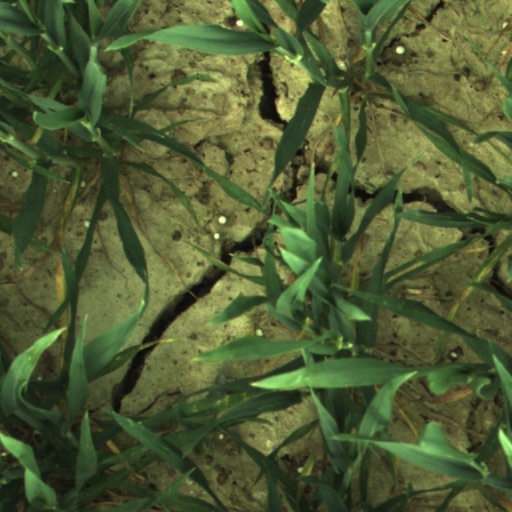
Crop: wheat